Irish Destiny

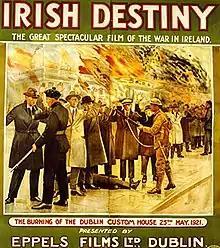
Poster

Irish Destiny is a 1926 Irish film directed by George Dewhurst and written by Isaac Eppel produced in the Irish Free State period to mark the tenth anniversary of the Easter Rising. A cut version was released in Britain, entitled An Irish Mother.